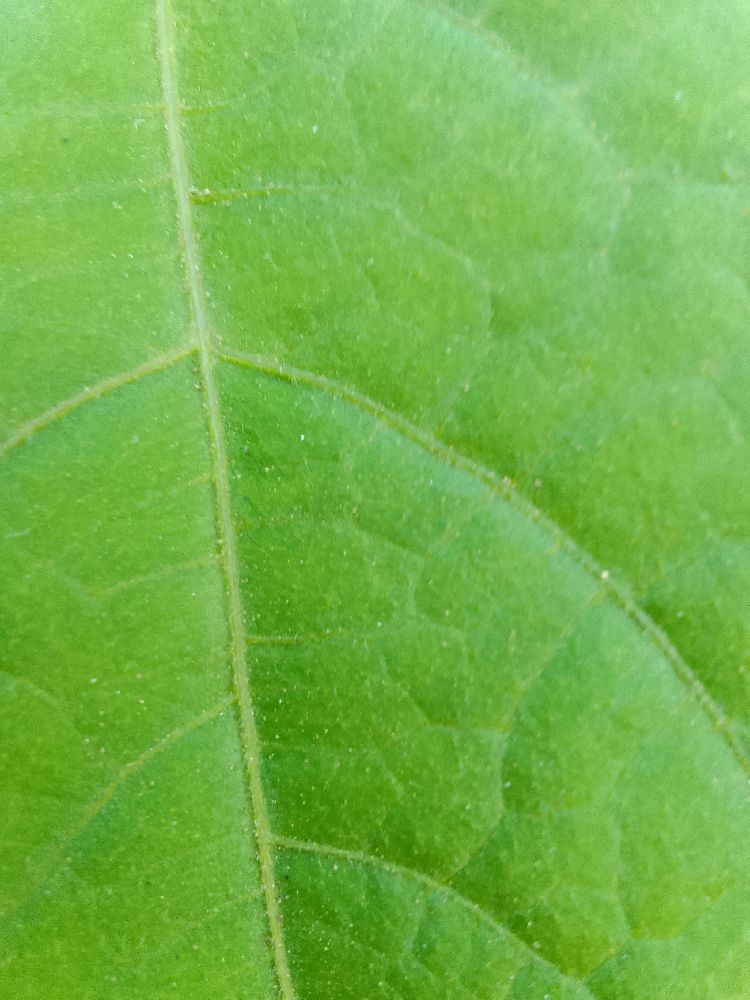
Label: healthy